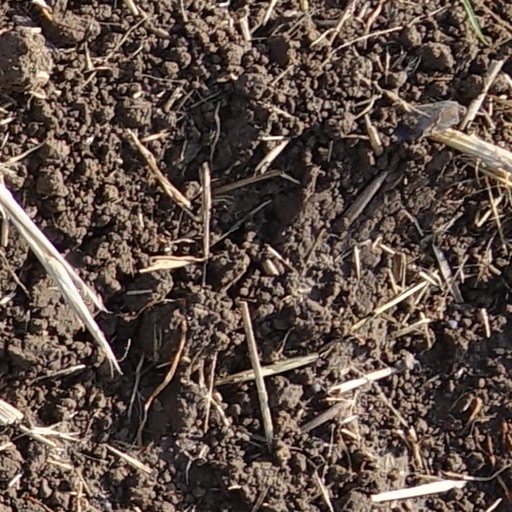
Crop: wheat